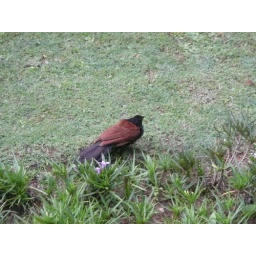
Pretty bird that hung around outside my window every morning.